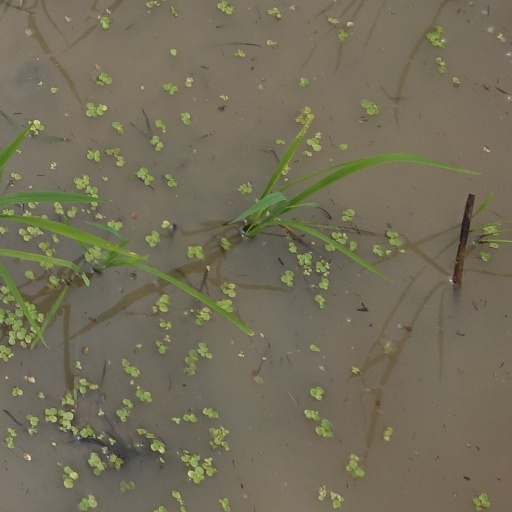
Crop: rice